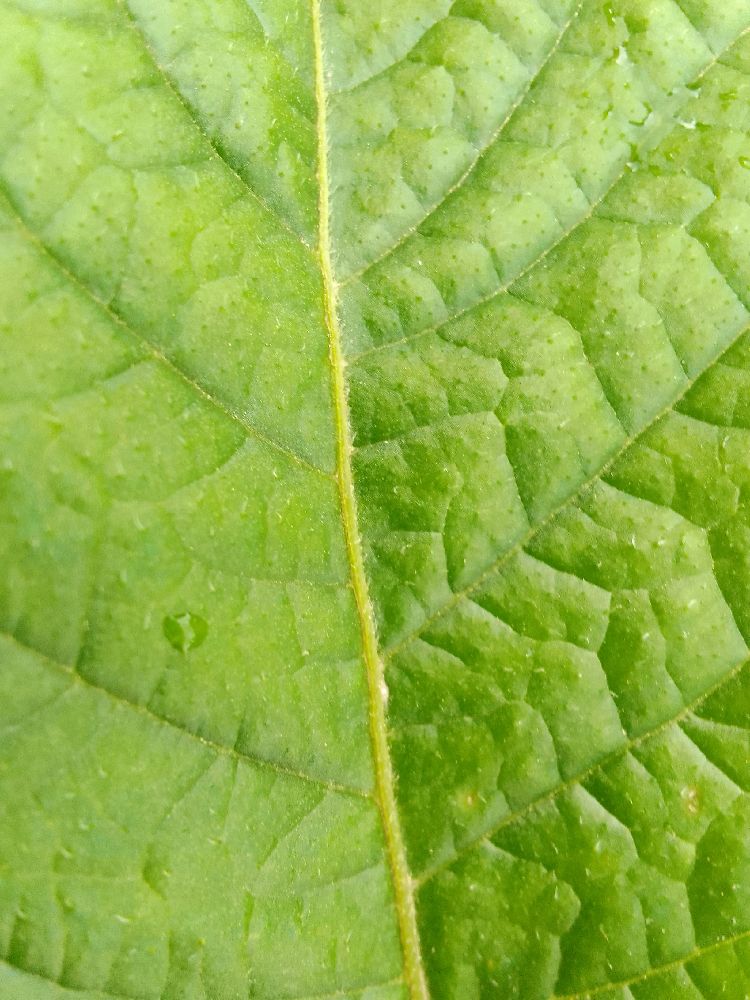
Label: Healthy